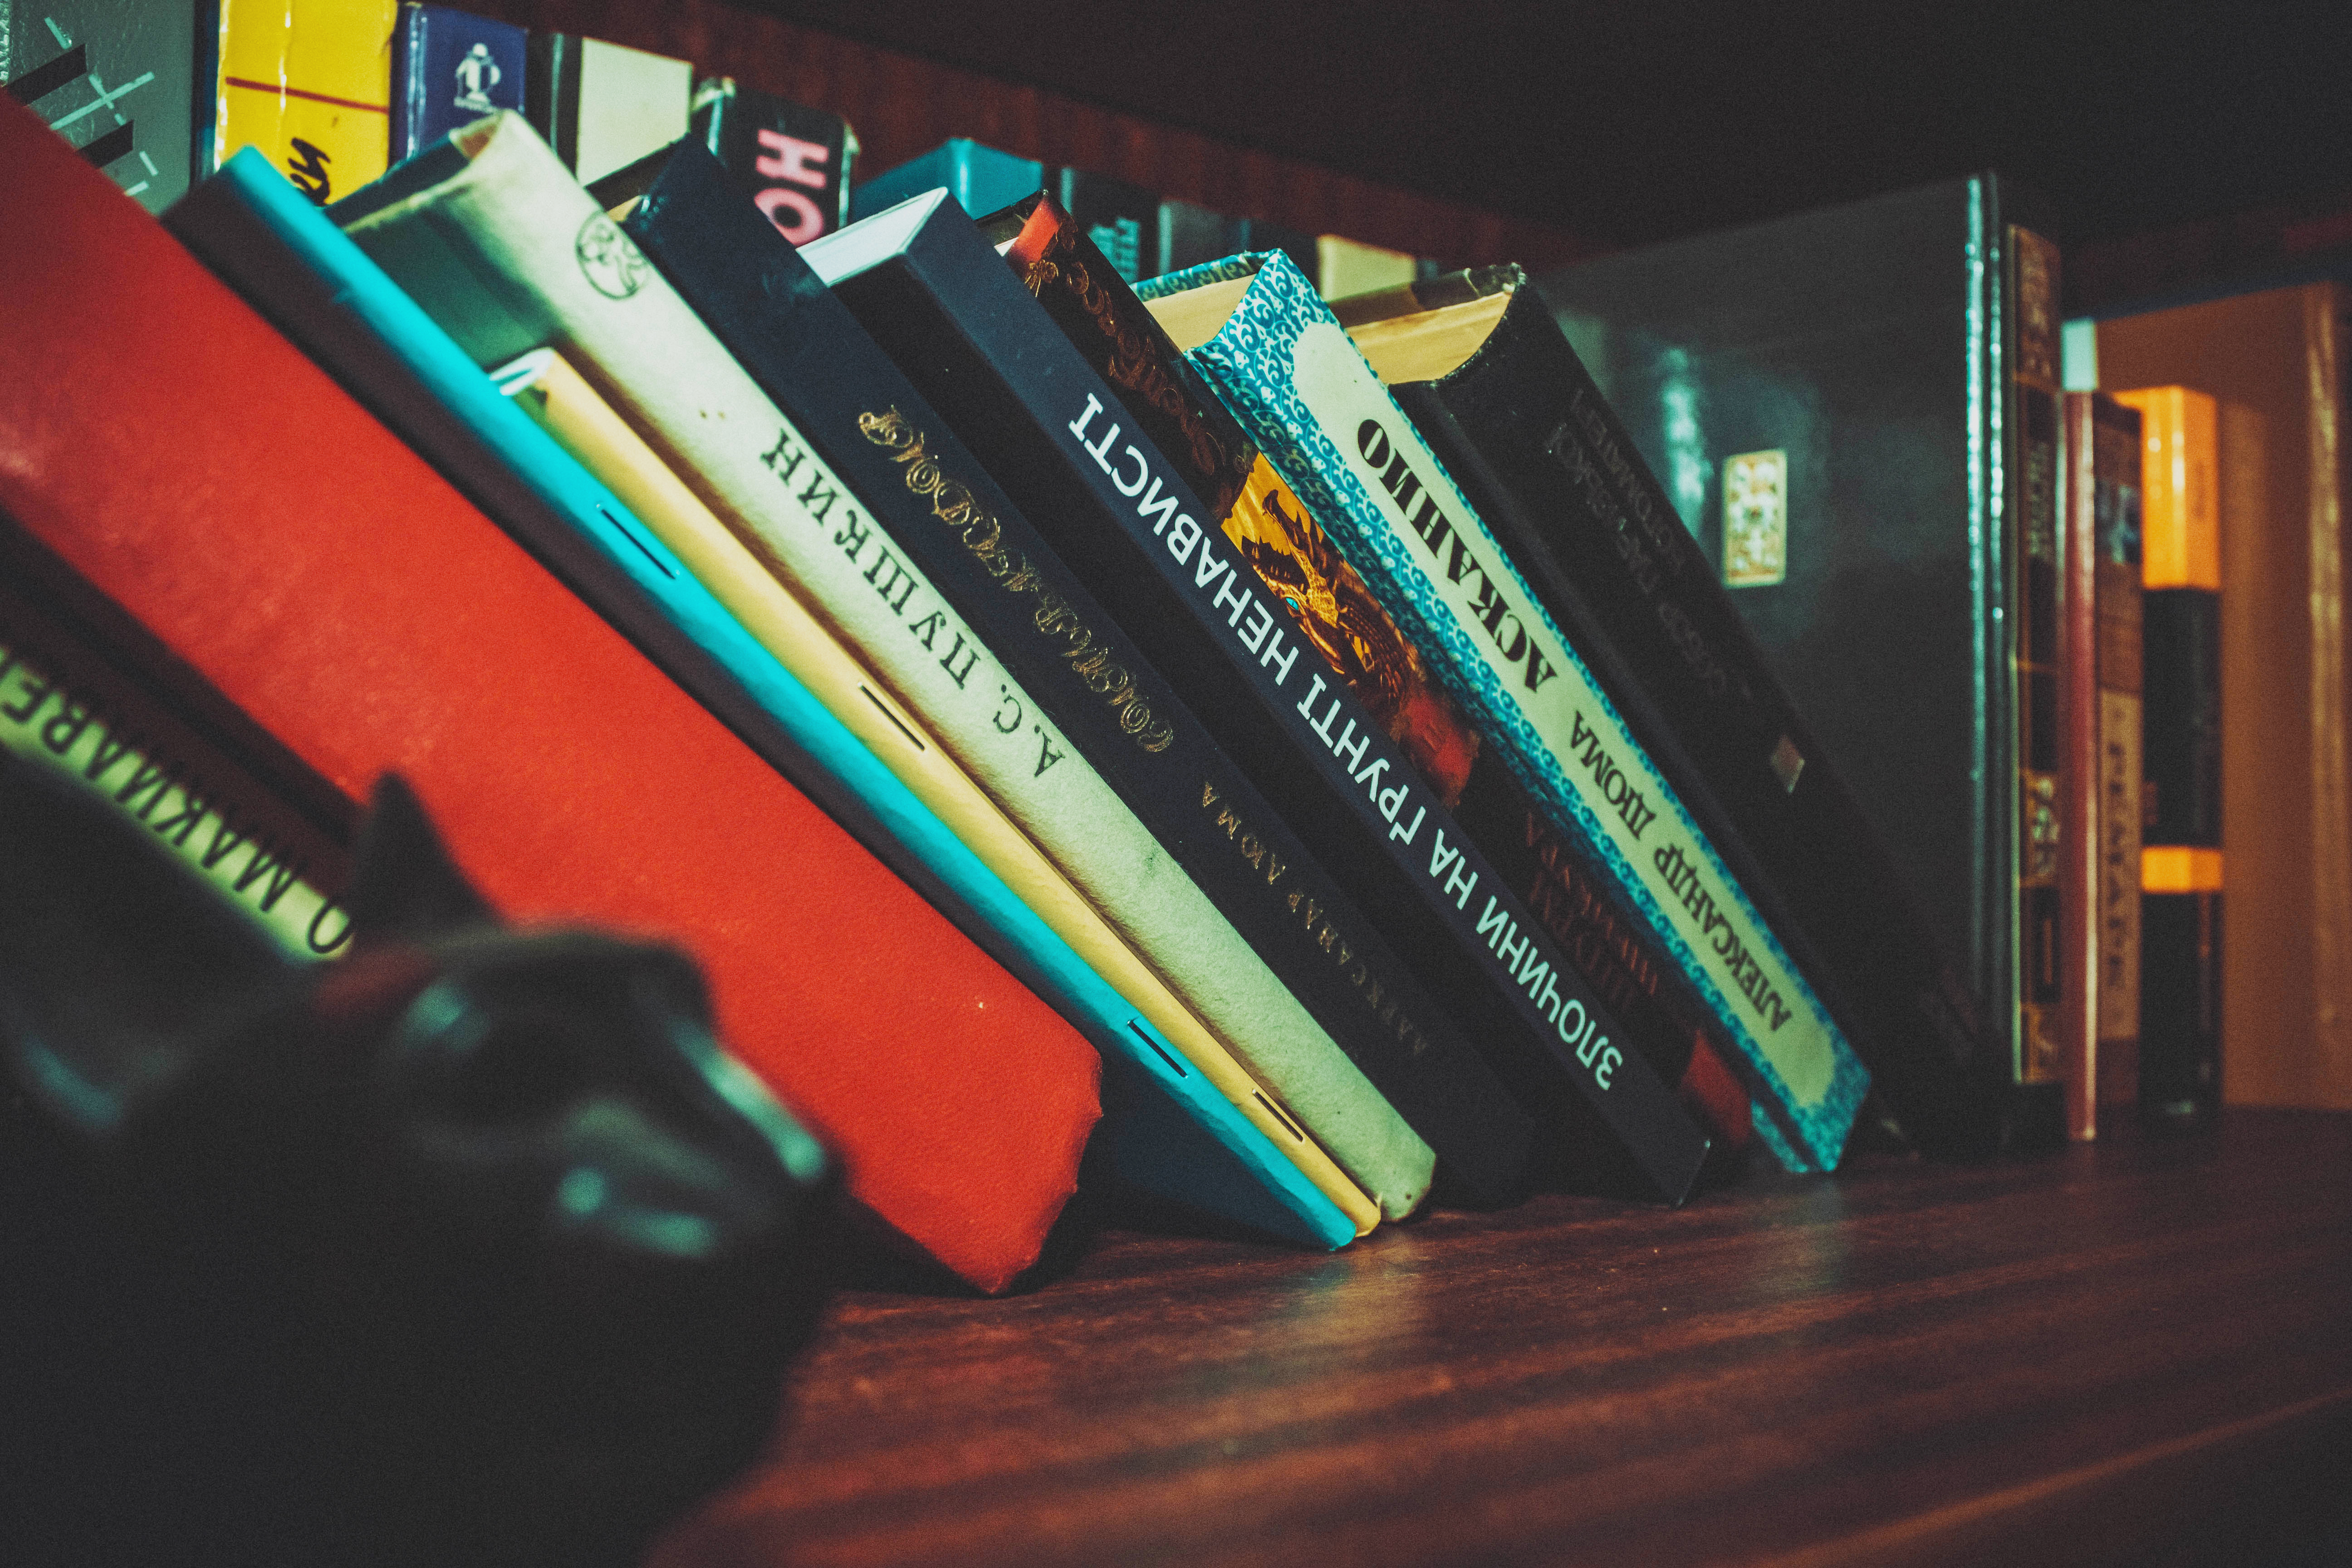
green, color, shelf, business, education, research, bookcase, art, indoors, colors, literature, library, books, text, university, colours, school, document, data, wisdom, knowledge, personal computer hardware